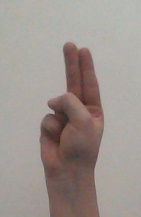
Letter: taa